Relic

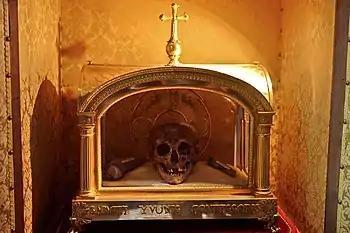
The reliquary and skull of Saint Ivo of Kermartin (St. Yves or St. Ives; 1253–1303), in Tréguier, Brittany, France

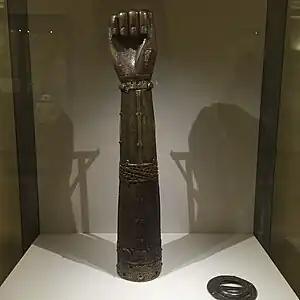
Shrine of Saint Lachtin's Arm, 12th century, Irish

In religion, a relic is an object or article of religious significance from the past. It usually consists of the physical remains or personal effects of a saint or other person preserved for the purpose of veneration as a tangible memorial. Relics are an important aspect of some forms of Buddhism, Christianity, Islam, shamanism, and many other religions. "Relic" derives from the Latin "reliquiae", meaning "remains", and a form of the Latin verb "relinquere", to "leave behind, or abandon". A reliquary is a shrine that houses one or more religious relics.